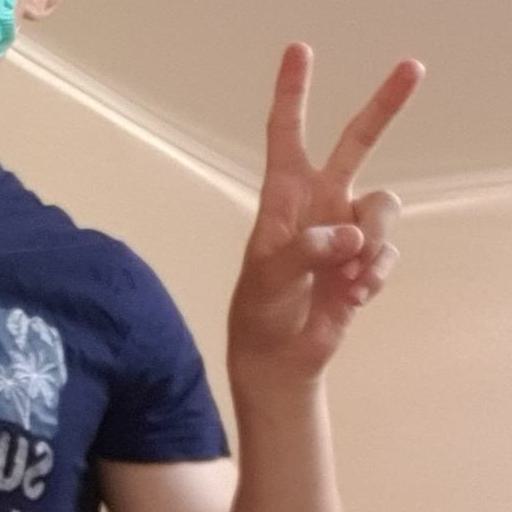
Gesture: peace